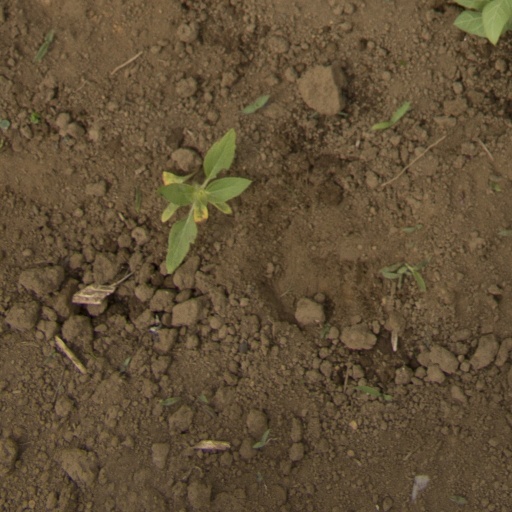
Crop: Jerusalem artichoke